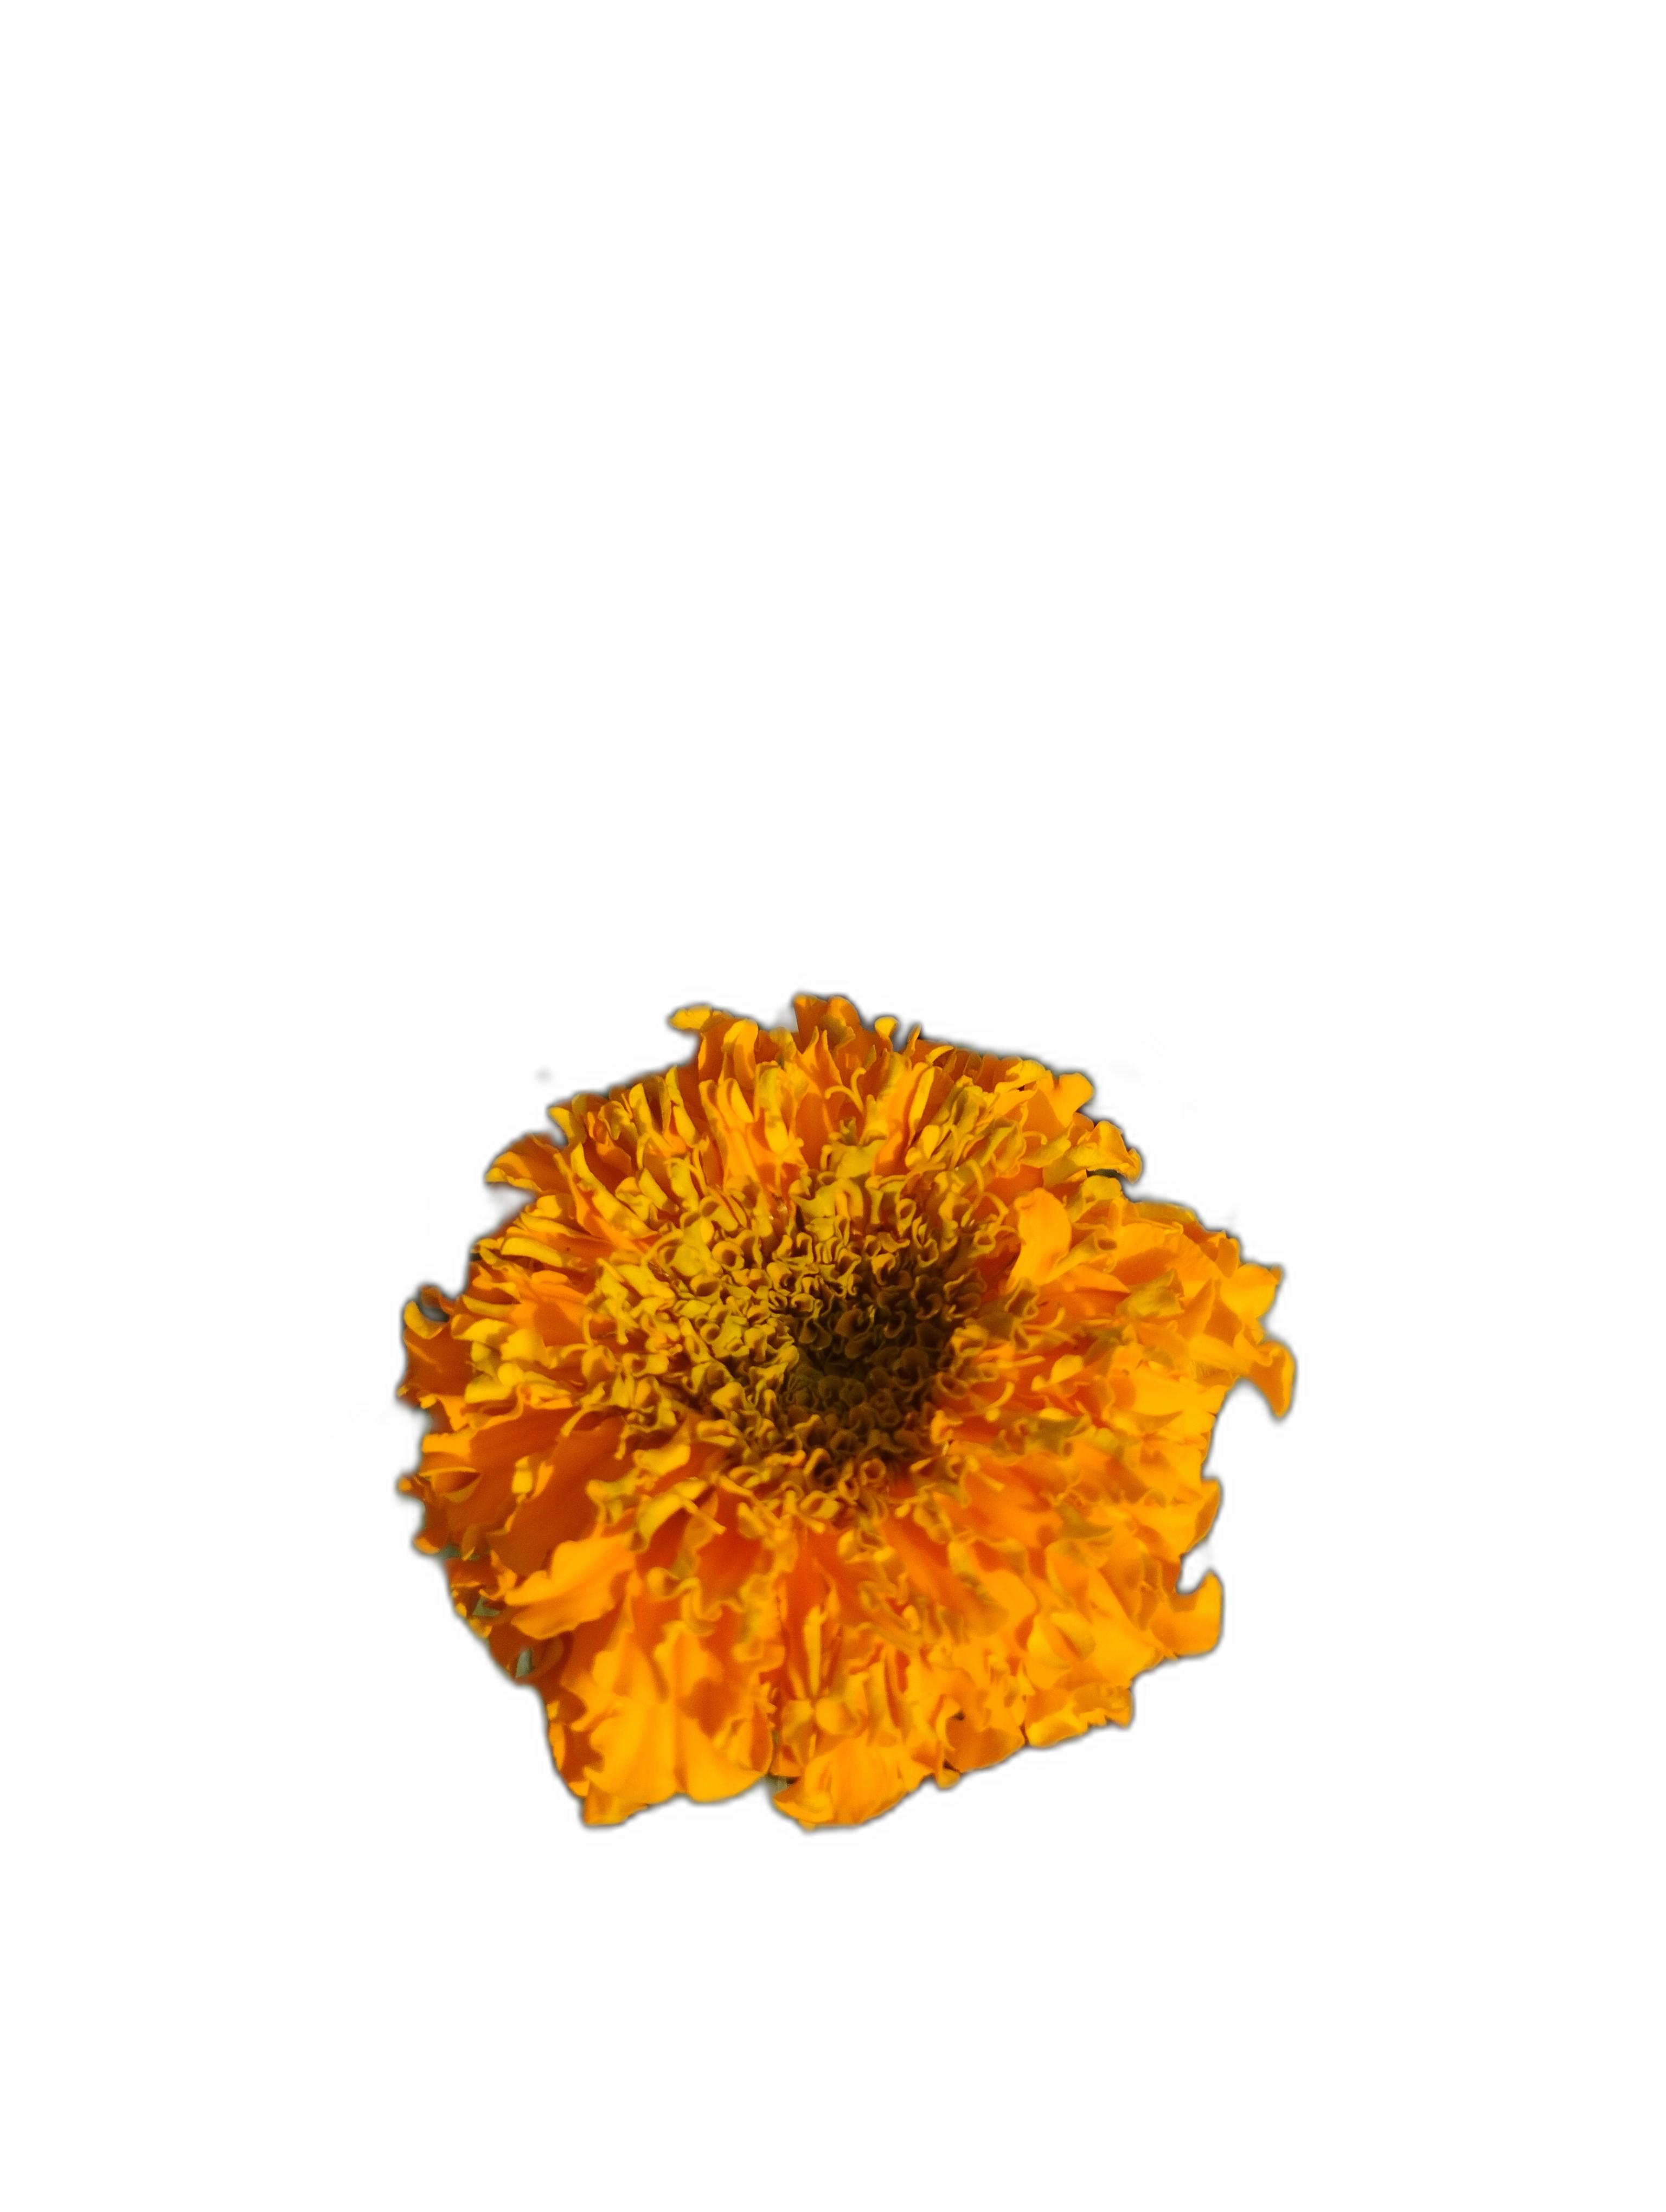
Label: Marigold